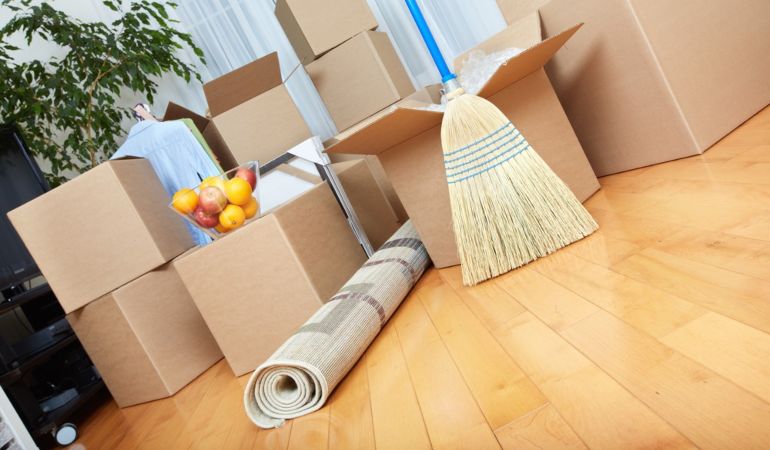
Label: cardboard